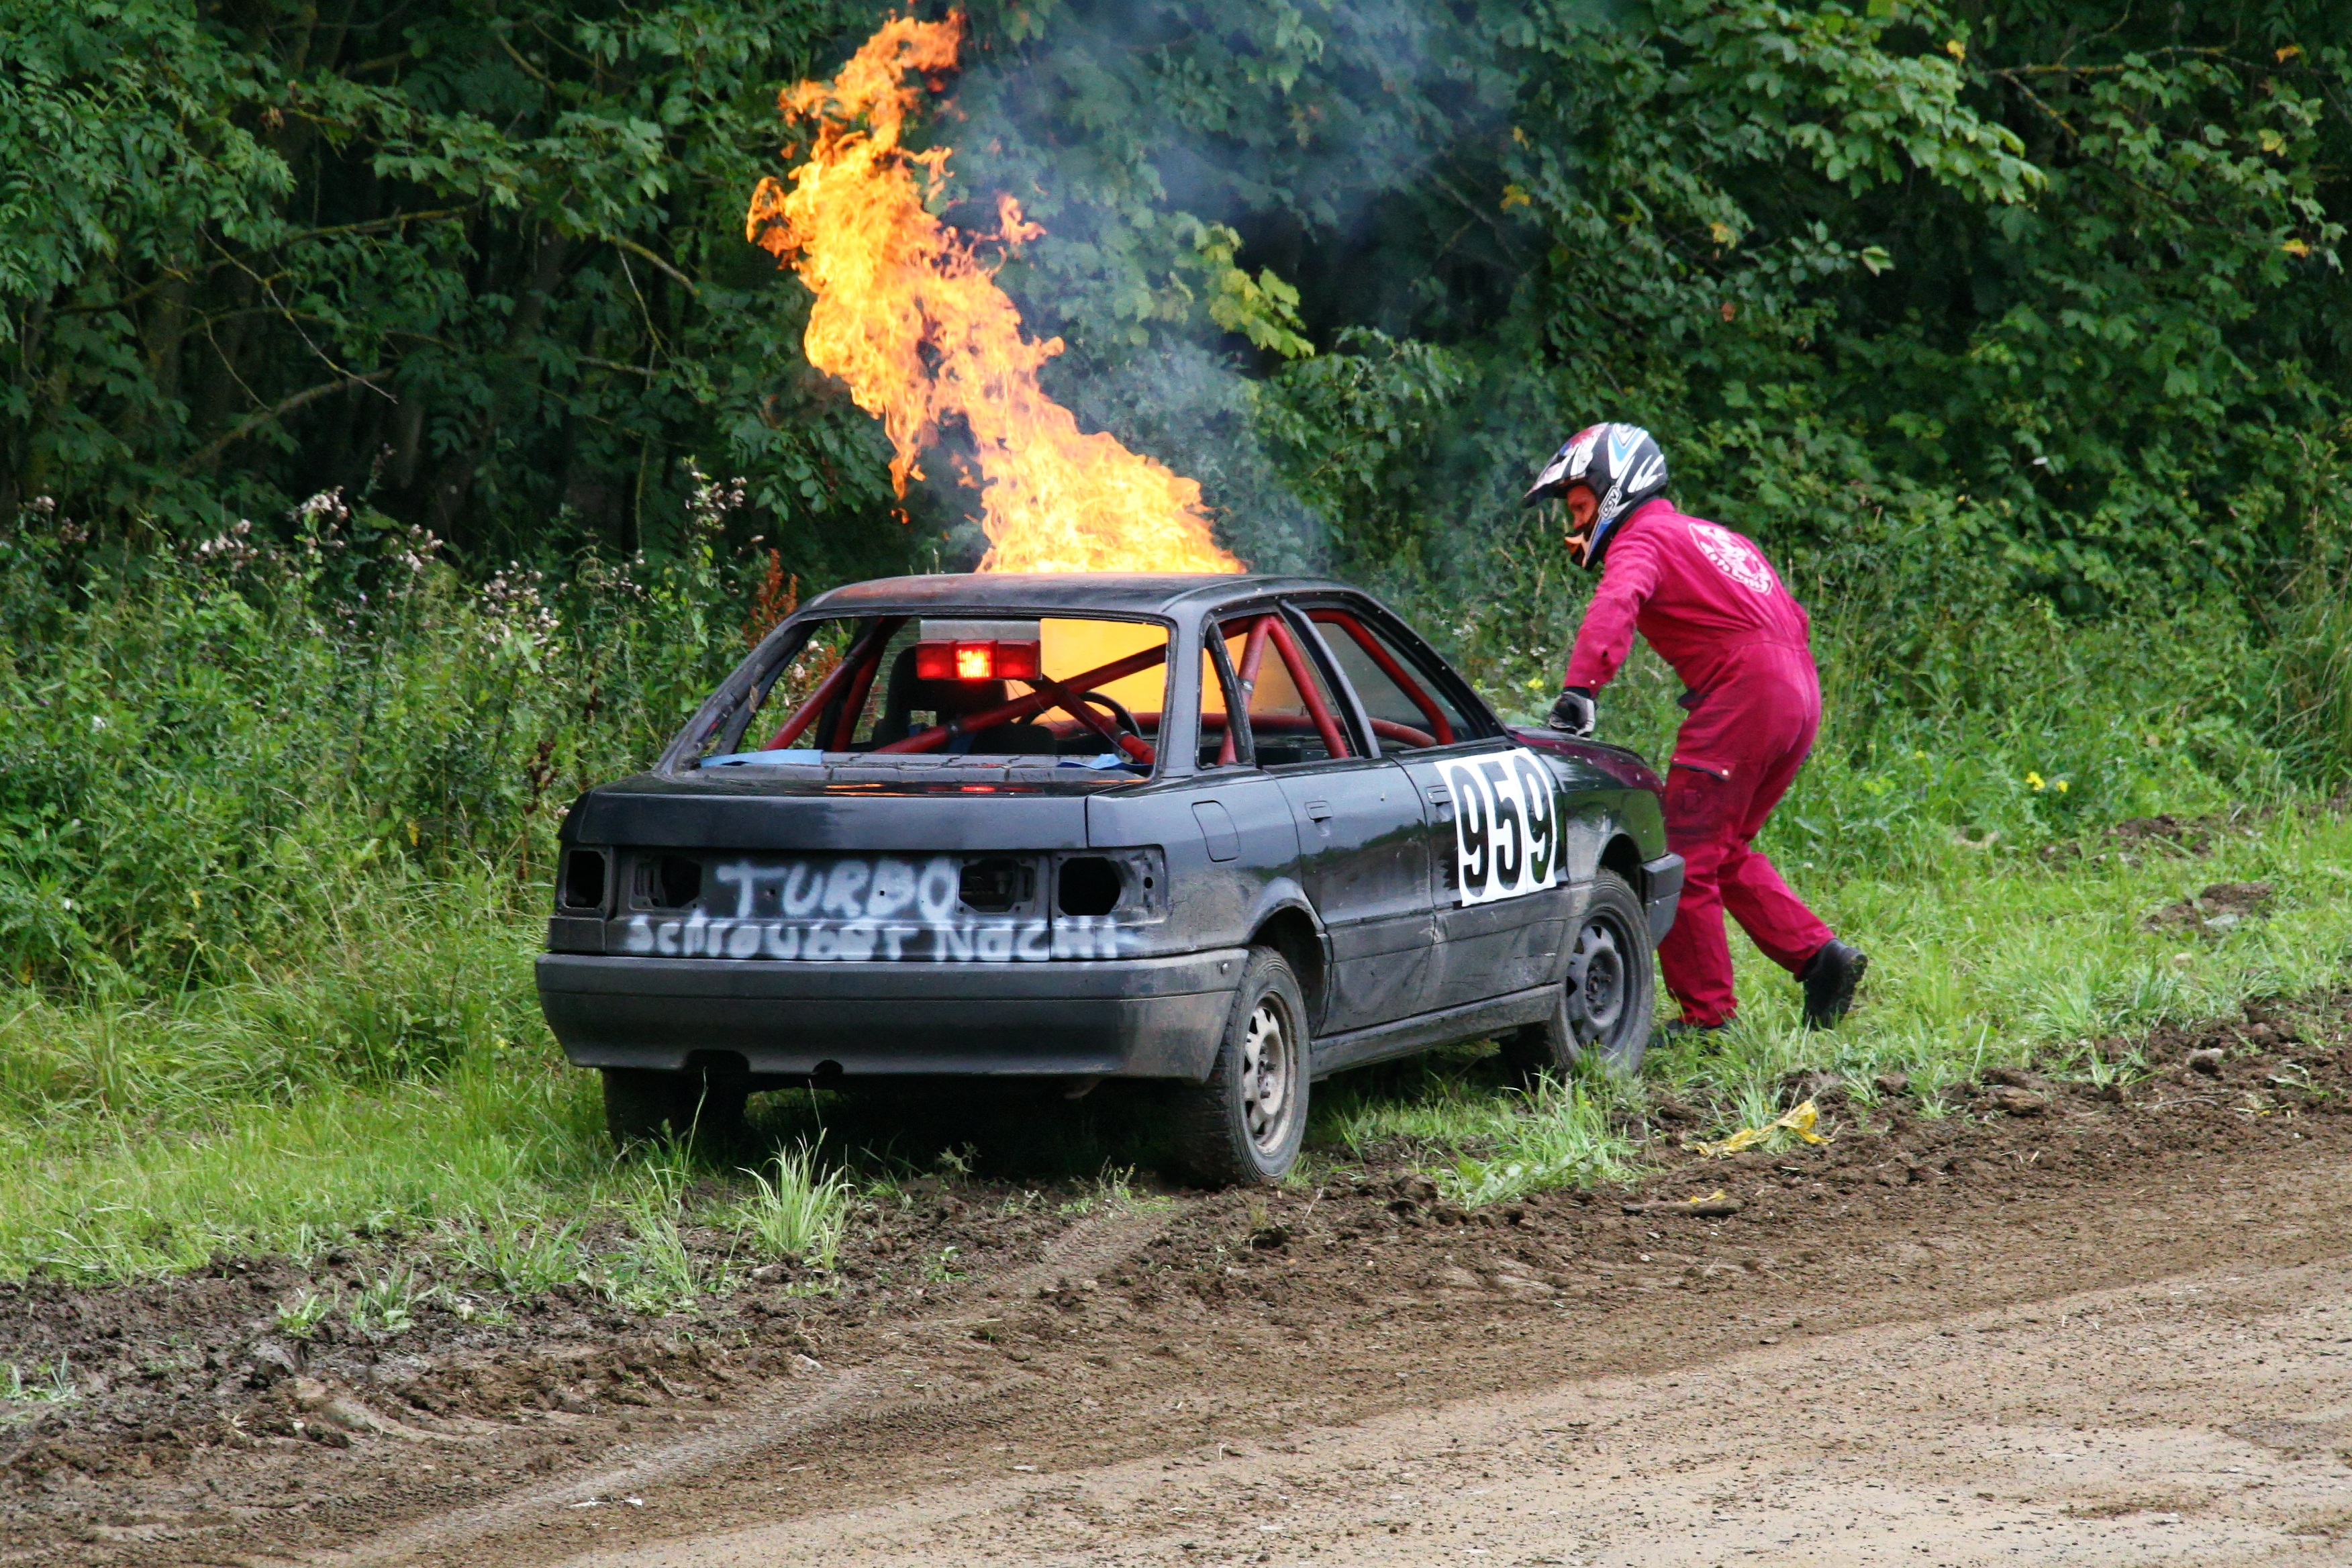
sport, car, vehicle, mud, drive, soil, auto, dirty, cross, automotive, sports car, sports, racing, motorsport, muddy, racing car, quagmire, auto racing, autocross, automobile make, off roading, stock car racing, dirt track racing, rallying, off road racing, world rally championship, demolition derby